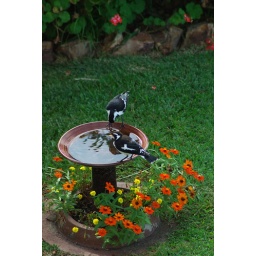
A Bird looking at its reflection in the bird bath